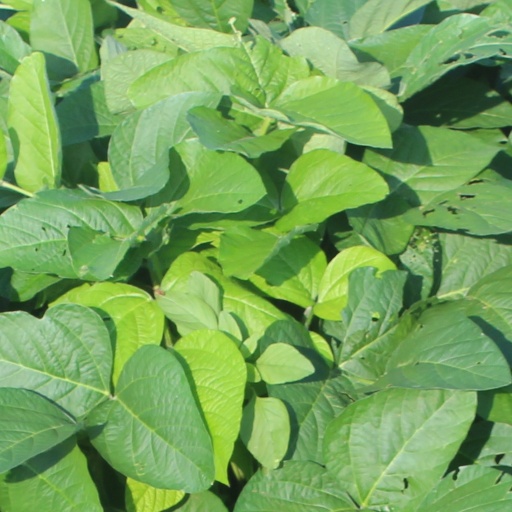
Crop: soybean